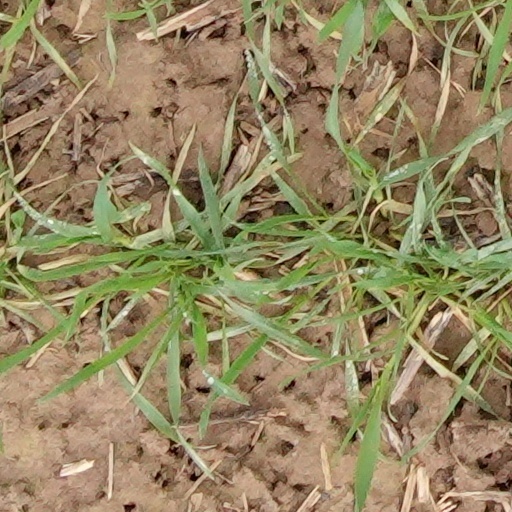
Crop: wheat